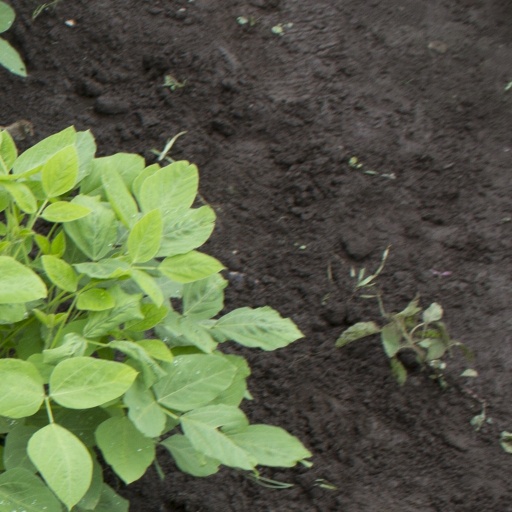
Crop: soybean